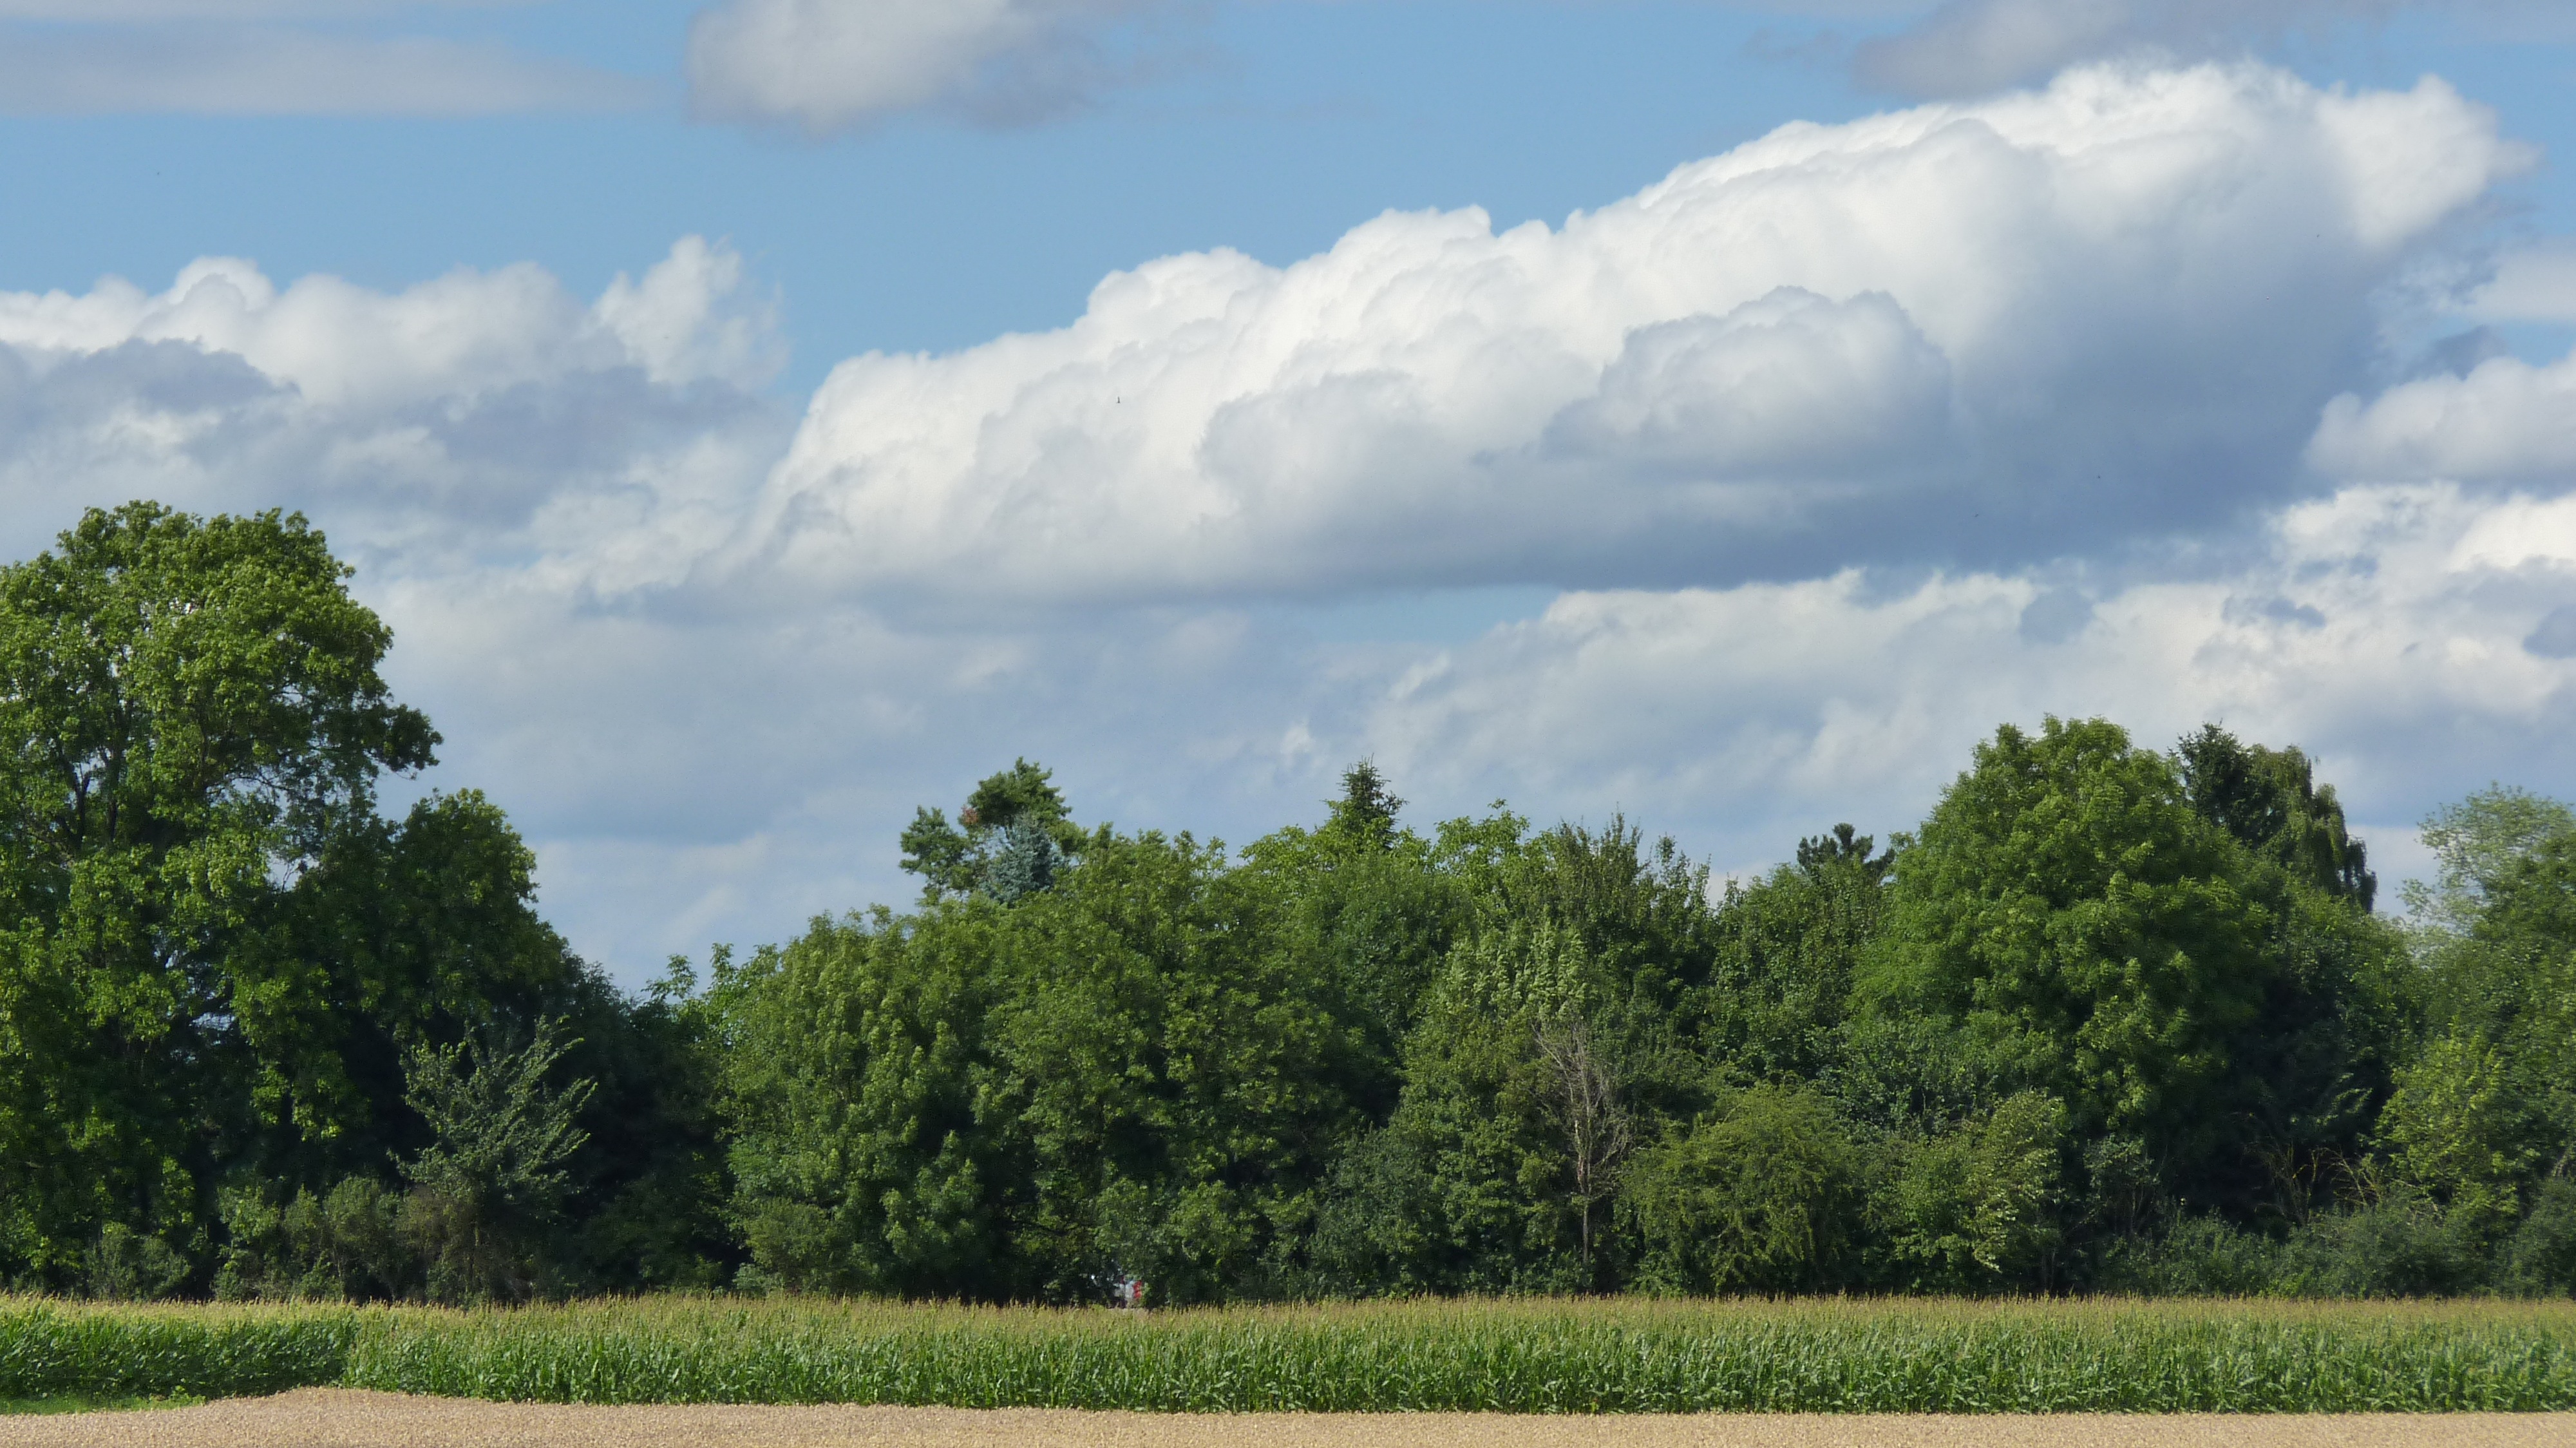
landscape, tree, grass, horizon, cloud, sky, field, lawn, meadow, prairie, hill, pasture, cumulus, blue, agriculture, plain, trees, clouds, grassland, ecosystem, rural area, meteorological phenomenon